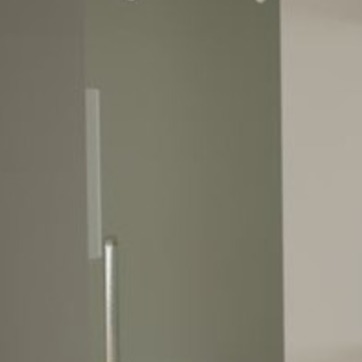
Material: glass